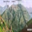
Label: mountain